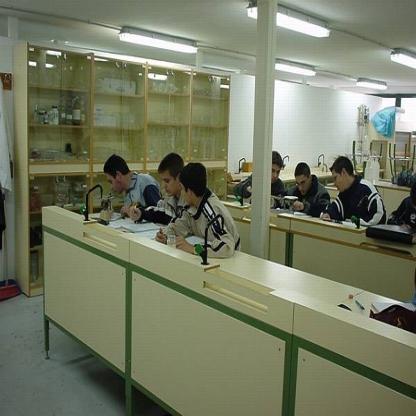
Scene: Indoor